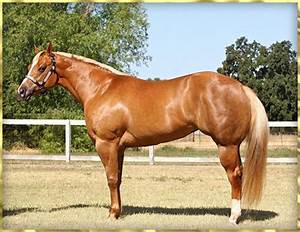
Label: horse